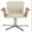
Label: chair